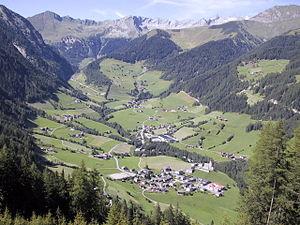
Vandoies est une commune italienne d'environ 3 300 habitants située dans la province autonome de Bolzano dans la région du Trentin-Haut-Adige dans le nord-est de l'Italie.